Chichester Range

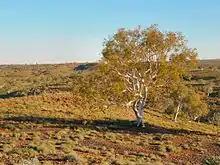
Millstream-Chichester National Park

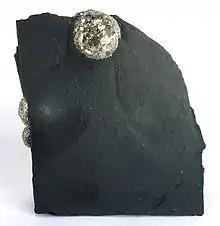
Unusual occurrence of pyrite on black shale, near old Millstream Station

The Chichester Range is a range in the Pilbara region of Western Australia.